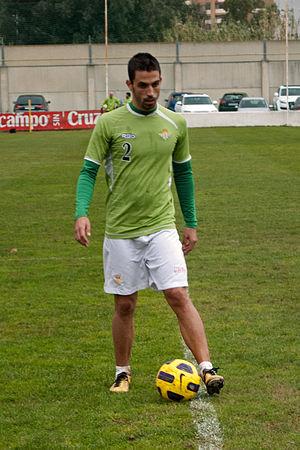
José Isidoro Gómez Torres est un footballeur espagnol, né le 1ᵉʳ août 1986 à Pedrera. Il évolue au poste d'arrière droit.